United Kingdom

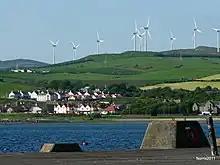
Wind turbines overlooking Ardrossan in Scotland

Since 1999 Scotland has had a devolved national government and parliament with wide-ranging powers over any matter that has not been specifically reserved to the UK Parliament. Scotland has the most devolved powers of any of the three devolved parliaments in the United Kingdom, with full legislative control over education, law and order, the economy, healthcare, elections, Crown Estate Scotland, the planning system and housing. Additional powers were transferred to the Scottish Parliament via the Scotland Act 2012 and the Scotland Act 2016, such as some taxation powers, including full control of income tax on income earned through employment, Land and Buildings Transaction Tax, Landfill Tax, Aggregates Levy, Air Departure Tax and Revenue Scotland, as well as aspects of the energy network, including renewable energy, energy efficiency and onshore oil and gas licensing. Their power over economic issues is significantly constrained by an act of the UK Parliament passed in 2020.